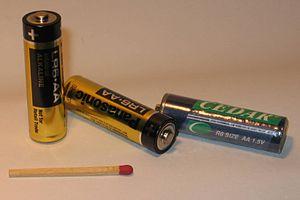
Le format des piles électriques est normalisé par la Commission électrotechnique internationale et par l'American National Standards Institute. Bien que la norme CEI soit devenue un standard, un certain nombre d'appellations propres aux fabricants de piles subsistent.